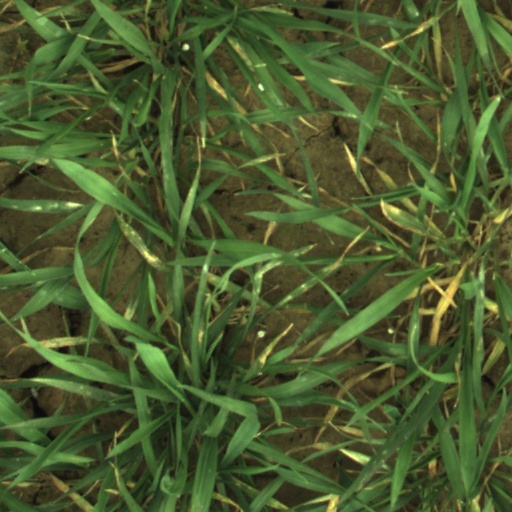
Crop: wheat